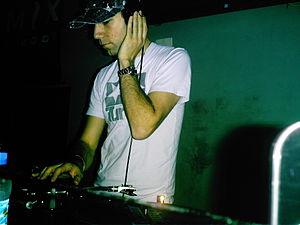
Tiga est un DJ, producteur-compositeur et interprète de musique électronique né en 1974 à Montréal, Québec, Canada.